Königsberg

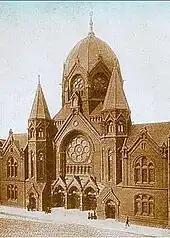
The New Synagogue, destroyed in the "Kristallnacht" in 1938

By the act of coronation in Königsberg Castle on 18 January 1701, Frederick William's son, Elector Frederick III, became Frederick I, King in Prussia. The elevation of the Duchy of Prussia to the Kingdom of Prussia was possible because the Hohenzollerns' authority in Prussia was independent of Poland and the Holy Roman Empire. Since "Kingdom of Prussia" was increasingly used to designate all of the Hohenzollern lands, former ducal Prussia became known as the Province of Prussia (1701–1773), with Königsberg as its capital. However, Berlin and Potsdam in Brandenburg were the main residences of the Prussian kings.